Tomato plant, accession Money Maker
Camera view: bottom (45 deg); turntable rotation: 120 degrees
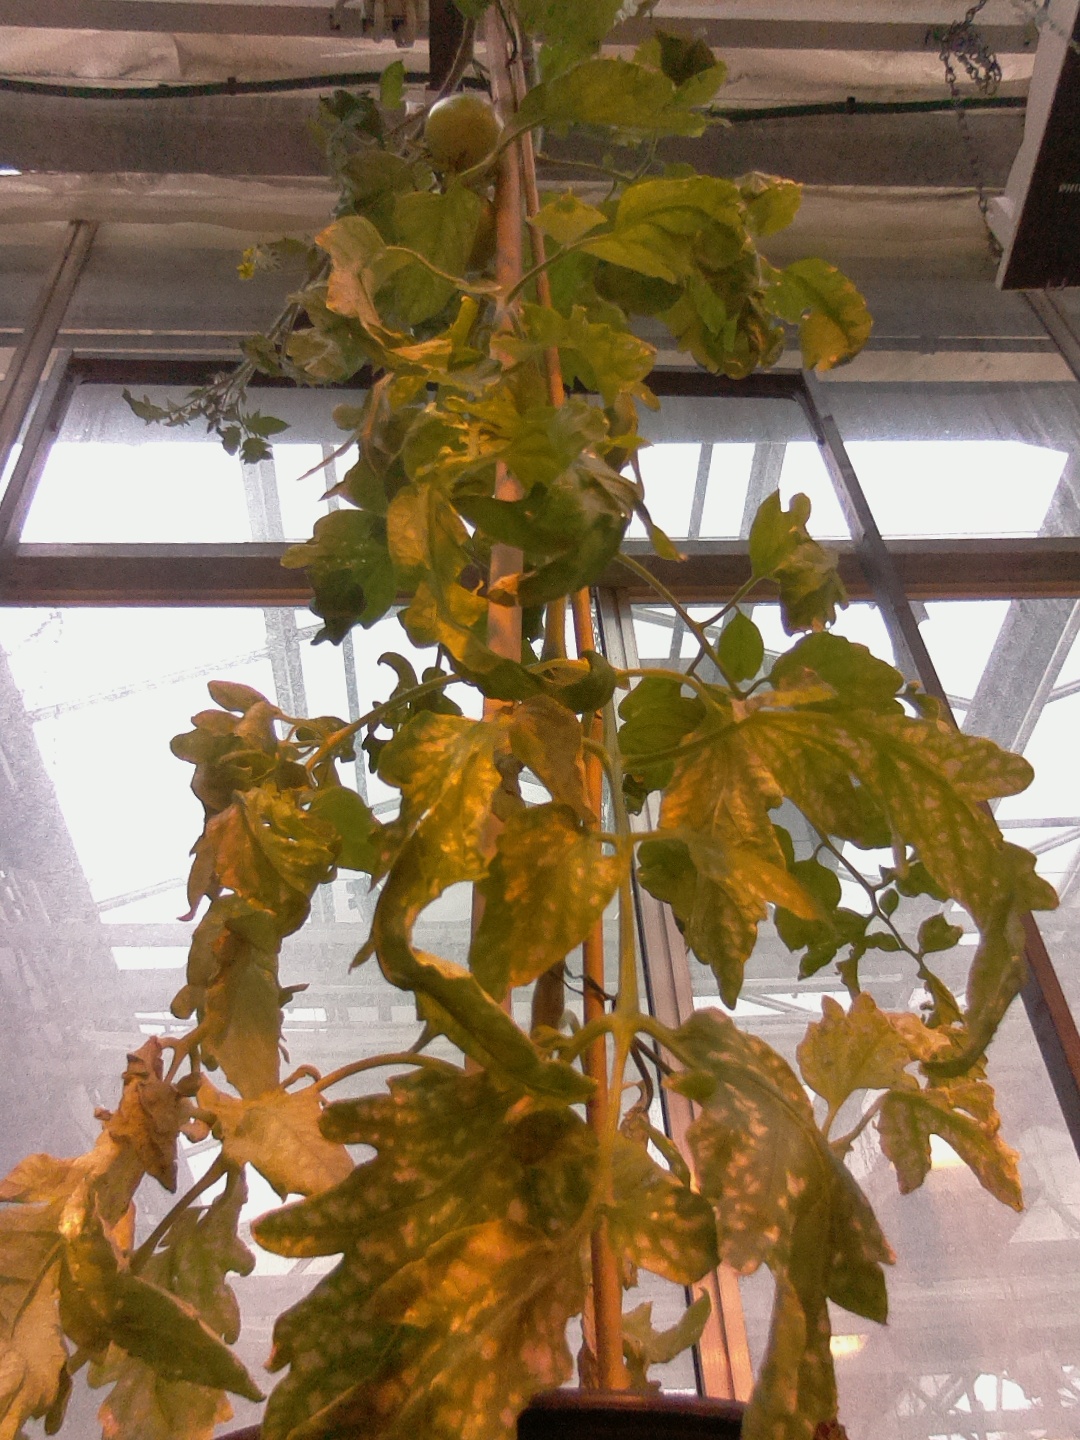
BBCH growth stage 76: 60%-70% of final fruit size